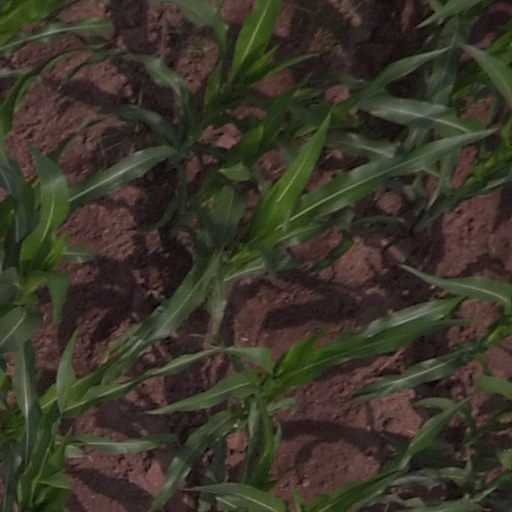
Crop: maize; corn